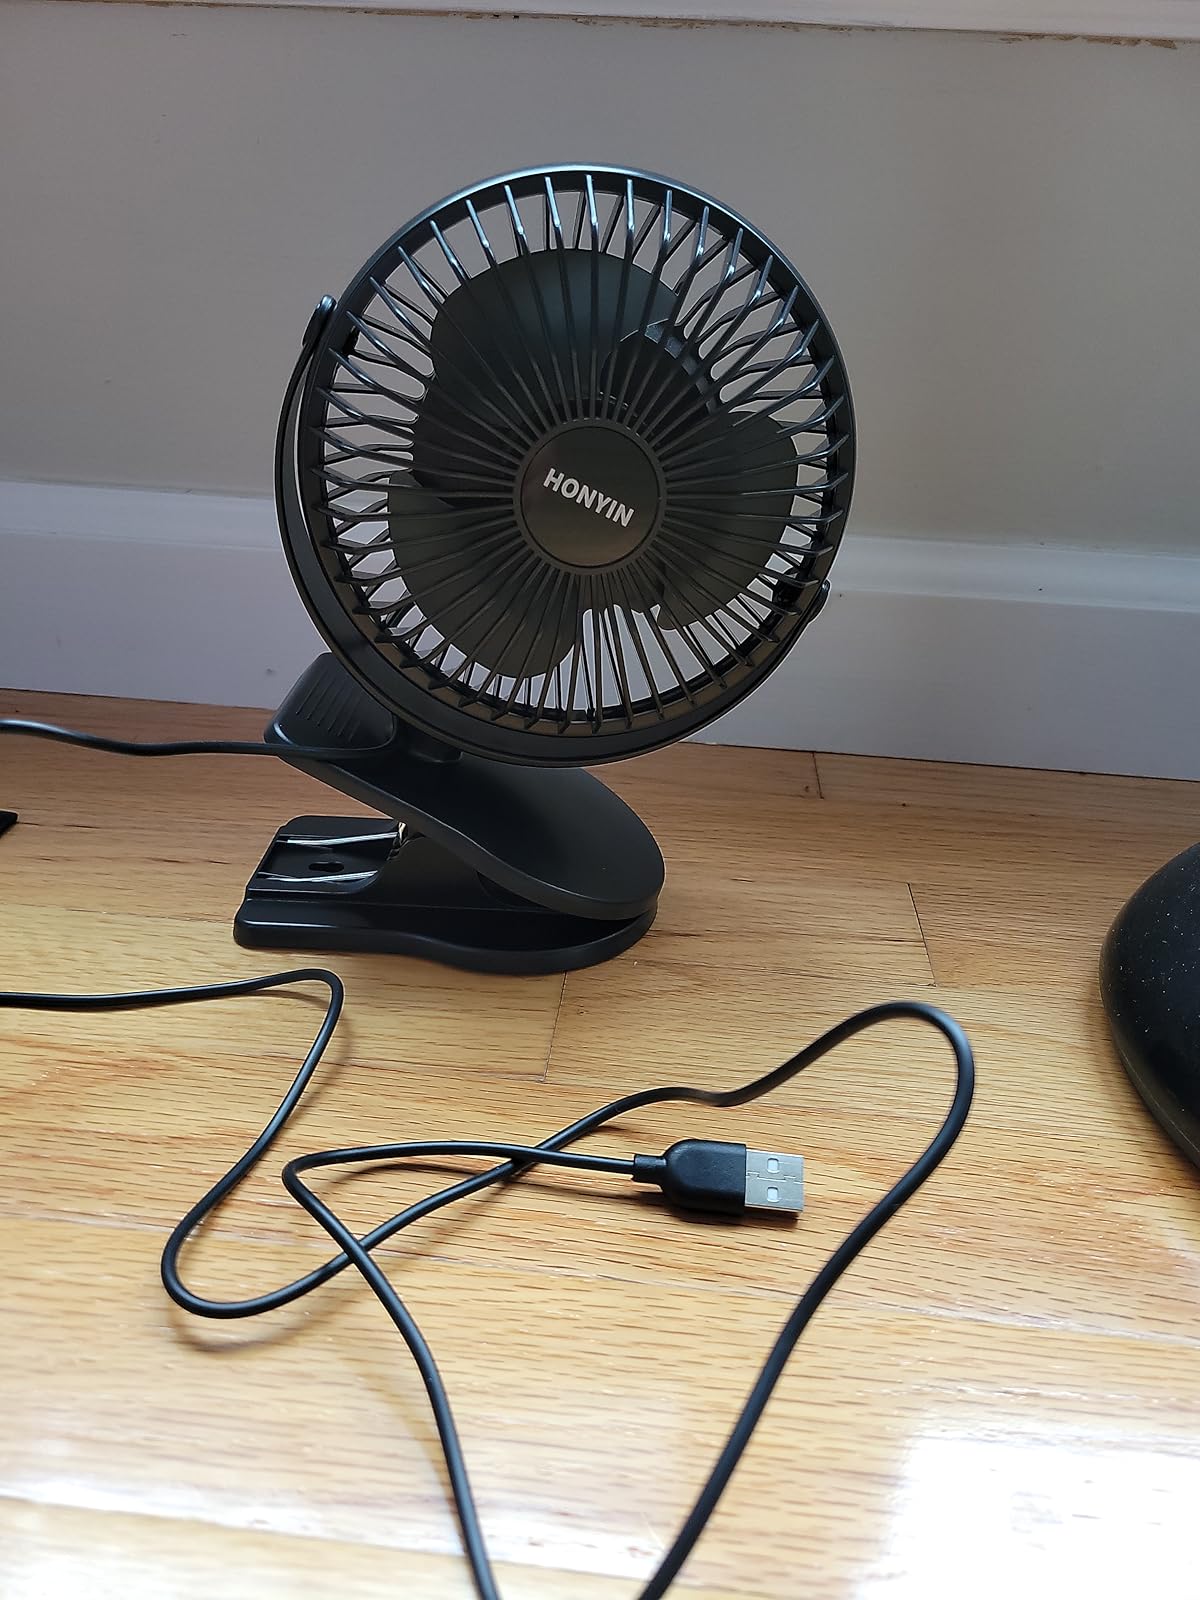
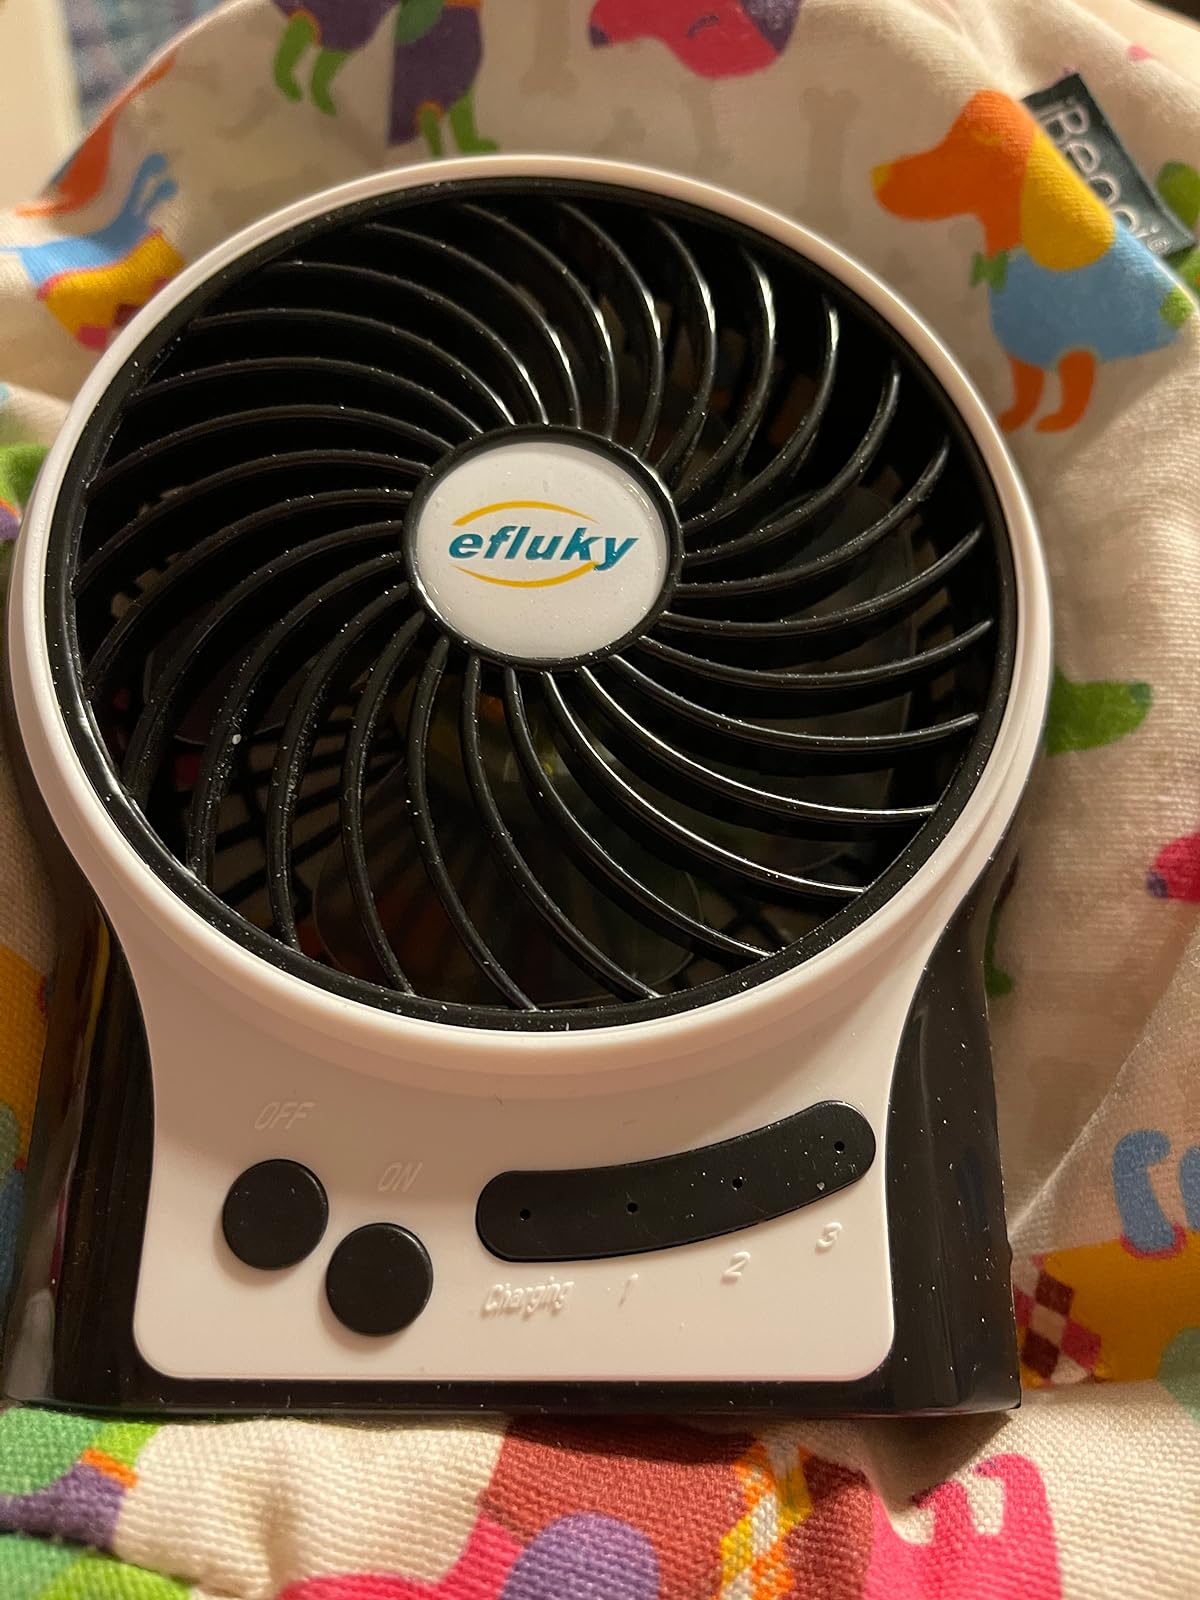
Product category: fan
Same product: no